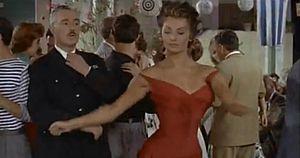
Pain, amour, ainsi soit-il est un film italien de Dino Risi, sorti en 1955.